Karaburun tragedy

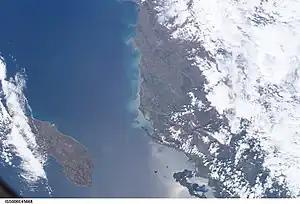
The Strait of Otranto.

The Karaburun tragedy of 2004, also known as the 9 January tragedy, was a marine incident that occurred during an attempted sea crossing from northern Albania to Italy by 36 people, including two dinghy operators and the smugglers' leader. They were trying to cross the Strait of Otranto, off the southern coast of Italy, in an inflatable boat, heading towards Brindisi, on the Adriatic coast of Apulia. Twenty-eight people died or were declared lost at sea, and there were only eight survivors. For Albanian emigrants, the tragedy had the second highest mortality rate for such events, after the Otranto tragedy of March 1997, when the Albanian ship "Kateri i Radës", smuggling clandestine emigrants, was hit by the Italian warship "Sibilla", resulting in the death of 84 people.